Radioplane Company

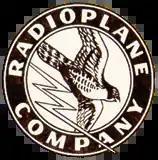
Radioplane Company logo,

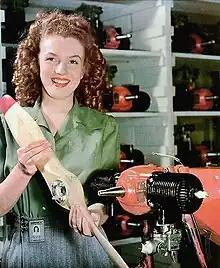
Norma Jeane Dougherty, later known as Marilyn Monroe, was discovered while working at the Radioplane factory in 1944. The drone is the OQ-3.

The Radioplane Company was an American aviation company that produced drone aircraft primarily for use as gunnery targets. During World War II, they produced over 9,400 of their Radioplane OQ-3 model, a propeller-powered monoplane, making it the most-used target aircraft in the US. In the post-World War II era they introduced their Radioplane BTT series, which was produced for years and eventually reached almost 60,000 examples. They also produced several radio control and self-guided missiles, the largest being the GAM-67 Crossbow, which did not enter service. The company was purchased by Northrop Corporation in 1952, and moved to one of Northrop's factories in 1962. One of the last projects carried out at the original Radioplane factory in Van Nuys, California, was the construction of the Gemini Paraglider.